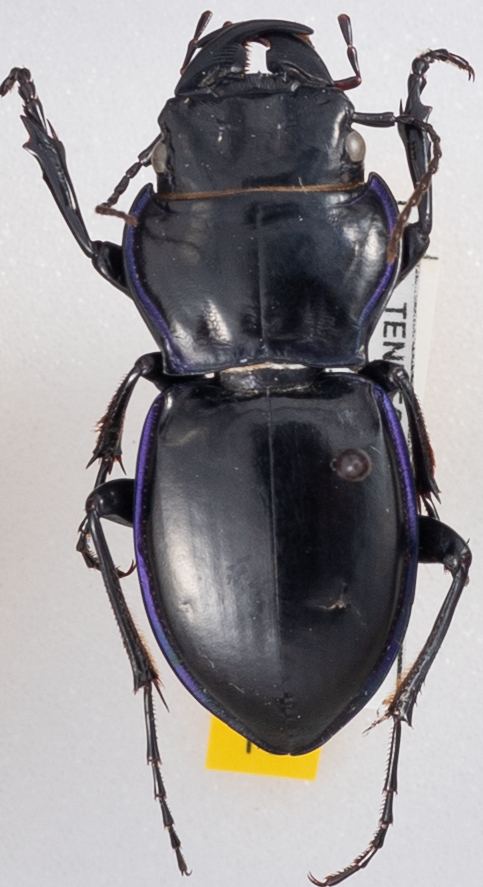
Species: Pasimachus punctulatus
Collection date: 2022-07-05
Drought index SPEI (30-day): -0.938
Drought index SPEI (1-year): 0.536
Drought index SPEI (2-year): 0.866